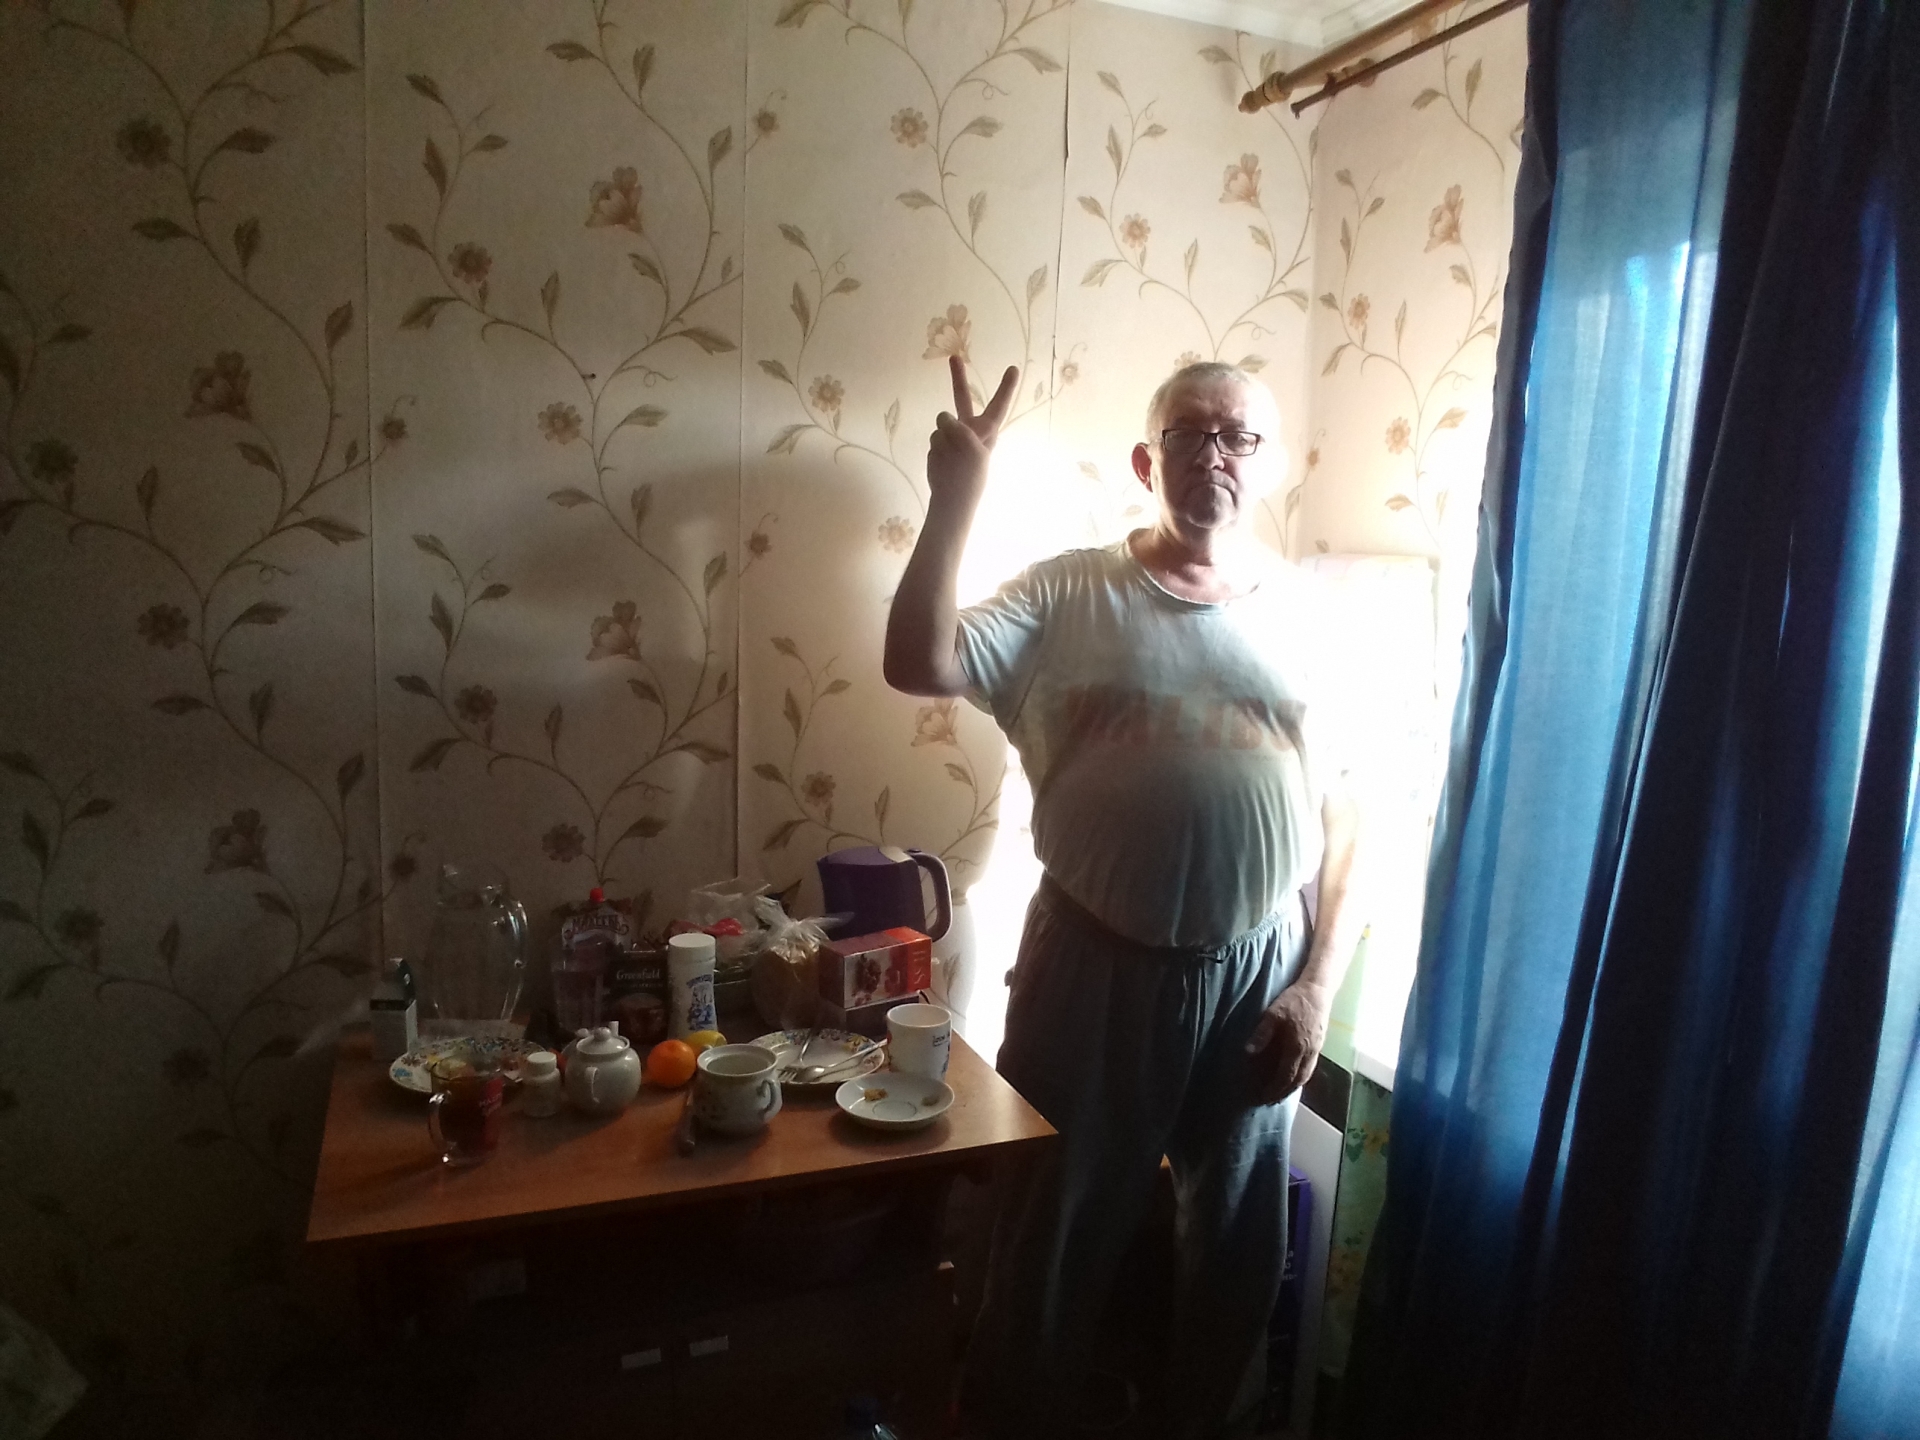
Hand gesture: peace